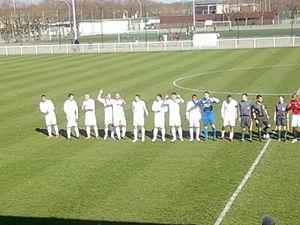
Présentation de l'équipe de l'ASM Belfort lors du match PSG B-Belfort du 20 mars 2011